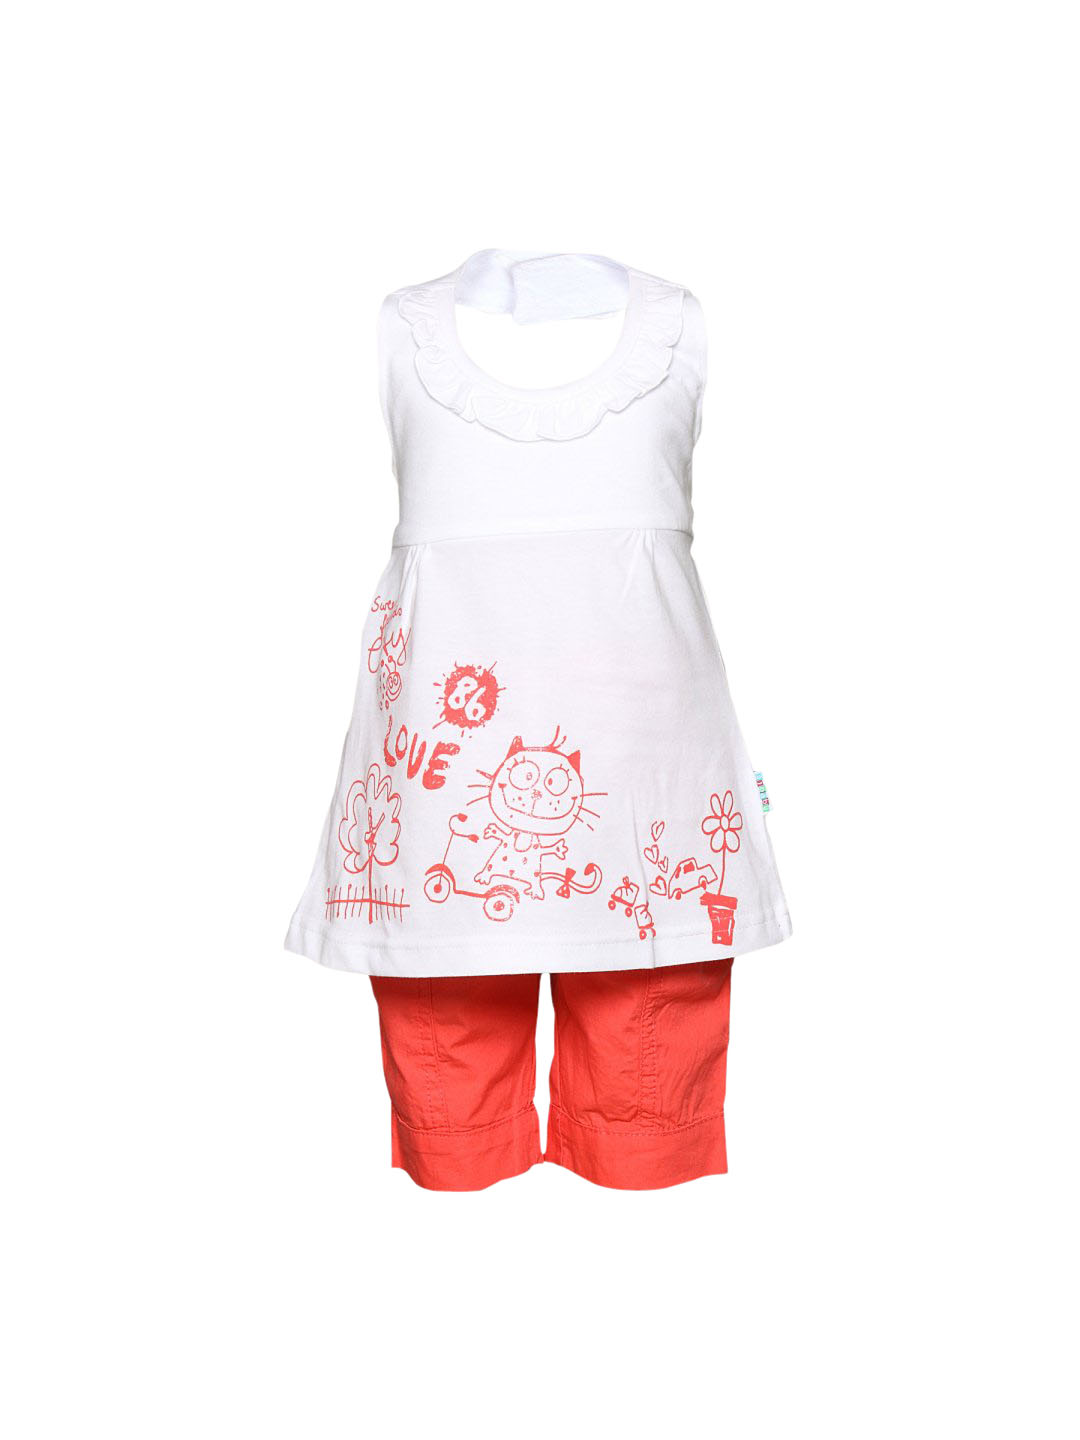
Gini and Jony Girl's Velia White Peach Infant Kidswear
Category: Apparel / Topwear / Tops
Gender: Women
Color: White
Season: Summer 2011
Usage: Casual